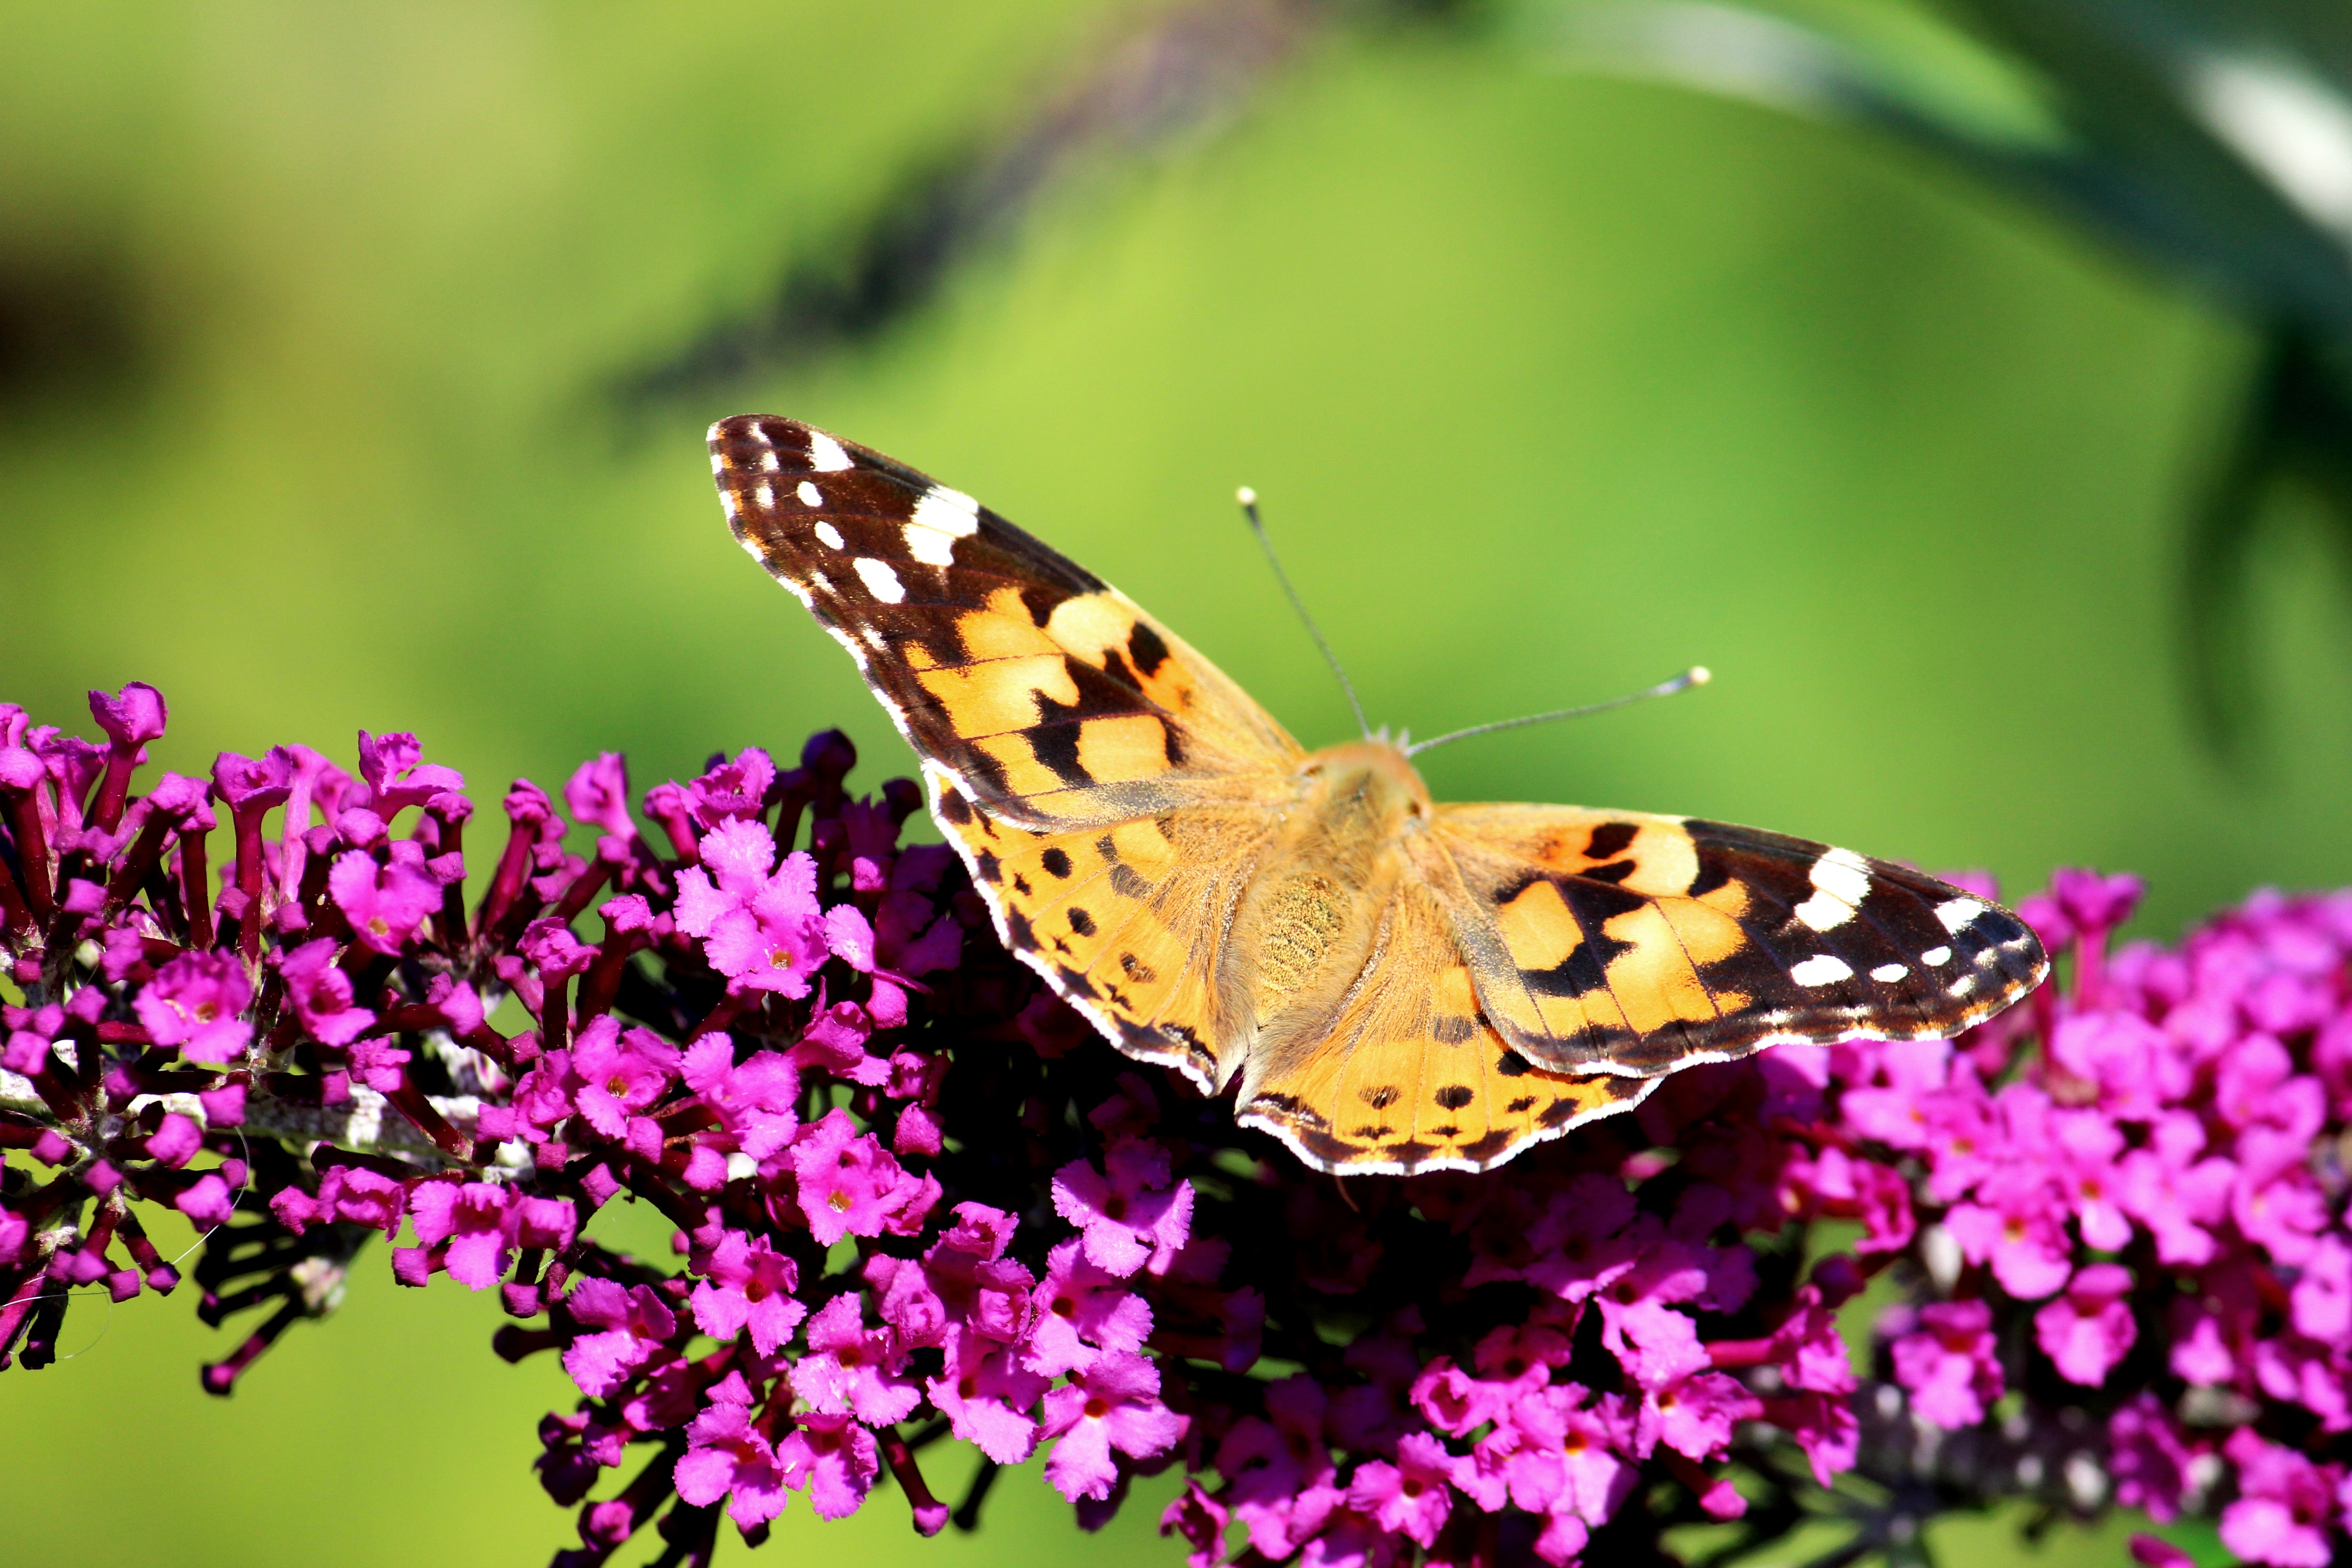
nature, flower, purple, petal, animal, insect, botany, butterfly, garden, flora, fauna, invertebrate, close up, nectar, macro photography, arthropod, summer lilac, buddleja davidii, butterfly bush, pollinator, diurnal, moths and butterflies, lycaenid